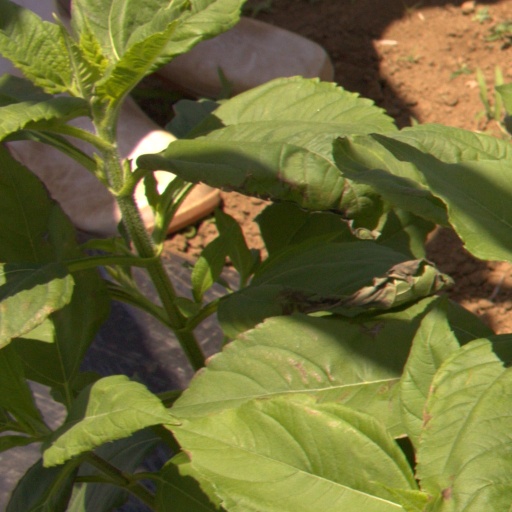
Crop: Jerusalem artichoke